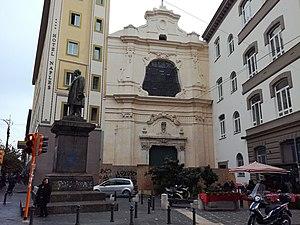
L'église San Pietro Martire est une église de Naples annexe au cloître San Pietro Martire, ancien cloître du couvent homonyme, qui est aujourd'hui le siège de la faculté de lettres et de philosophie de l'université de Naples. Elle est consacrée au saint dominicain Pierre de Vérone, canonisé en 1253, et elle dépend de l'archidiocèse de Naples.